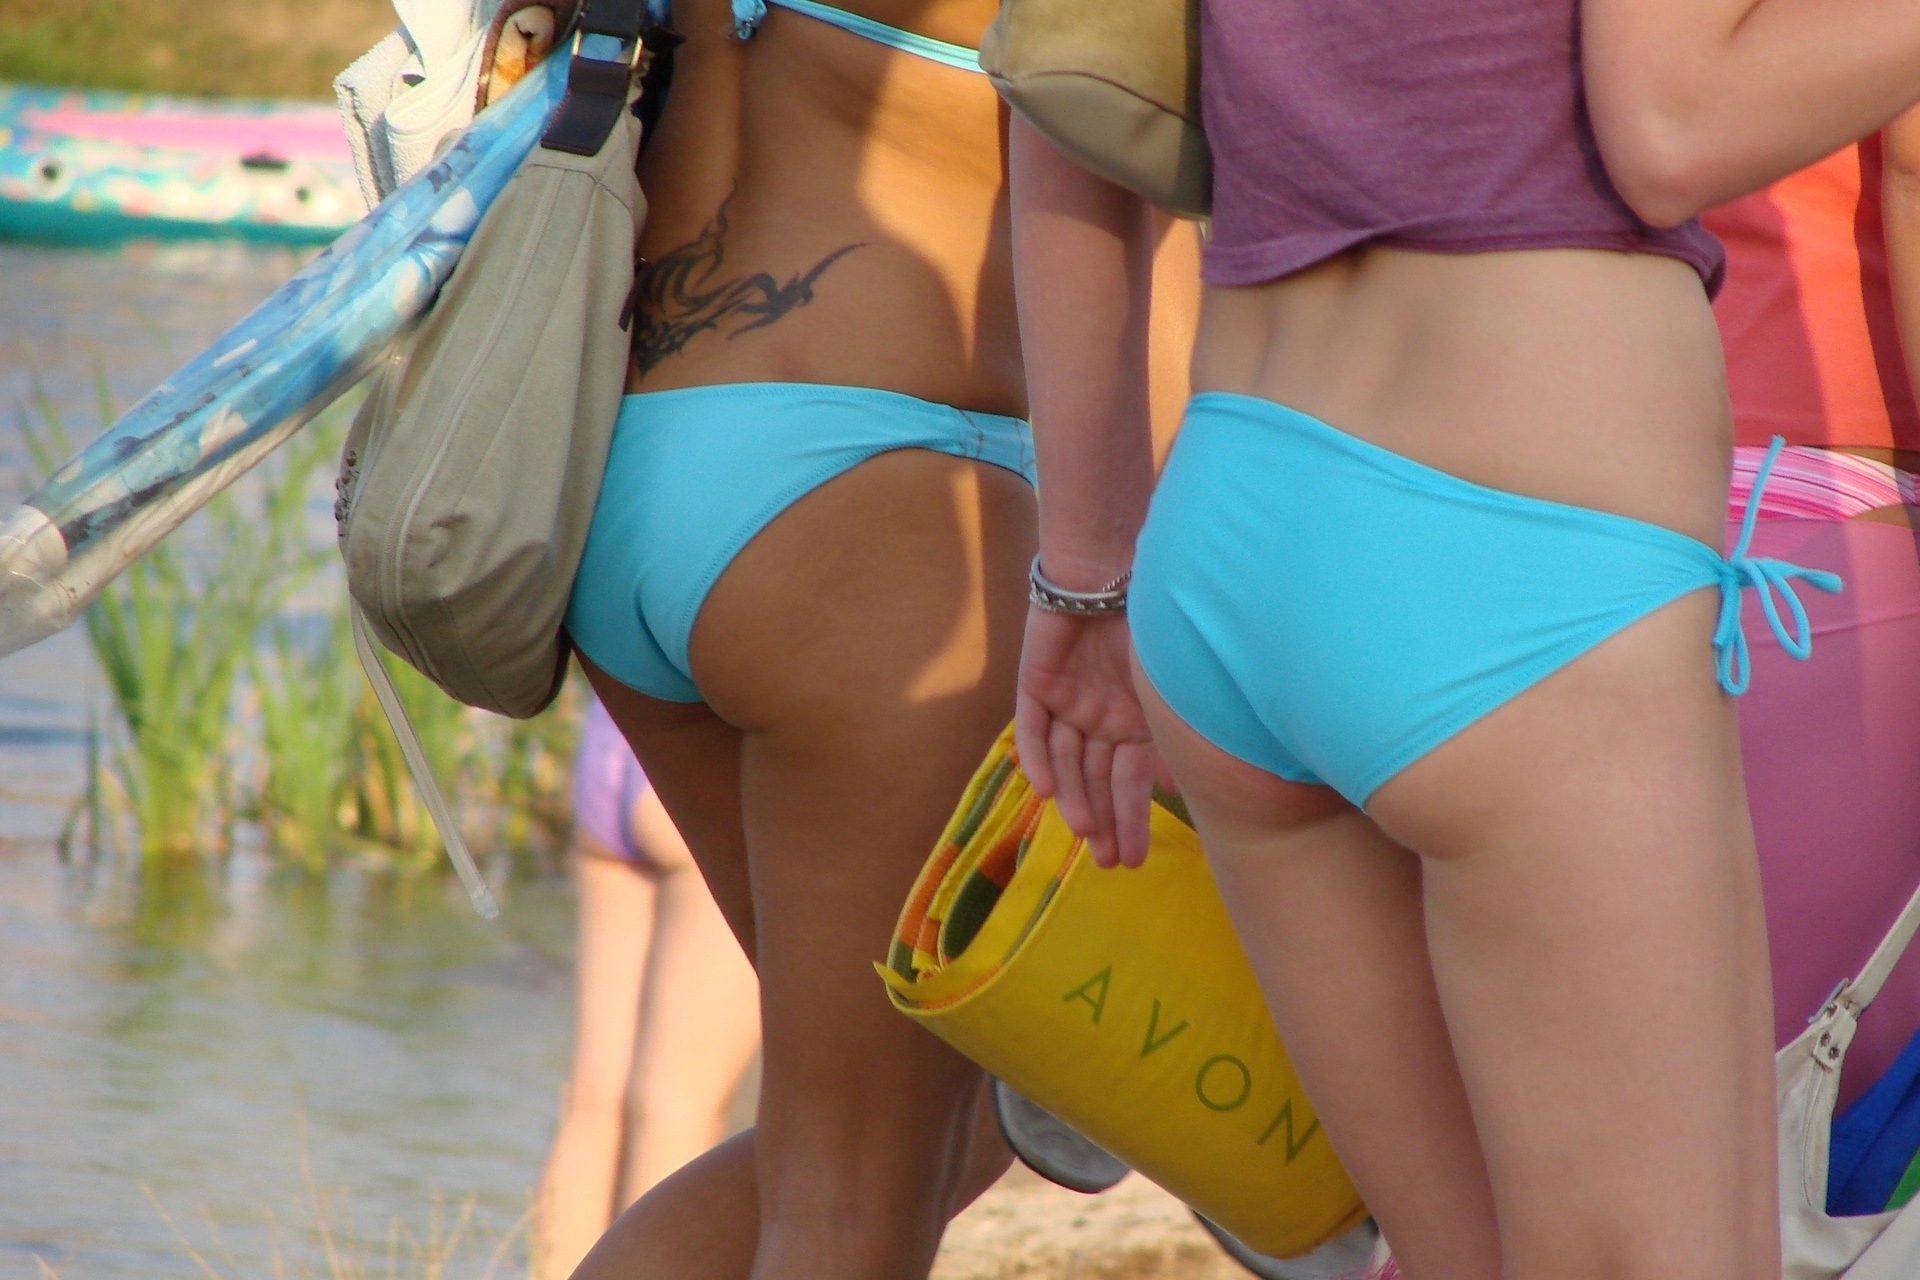
beach, girl, summer, vacation, leg, model, clothing, lifestyle, swimwear, girls, holidays, thigh, beauty, over the water, sun tanning, spring break